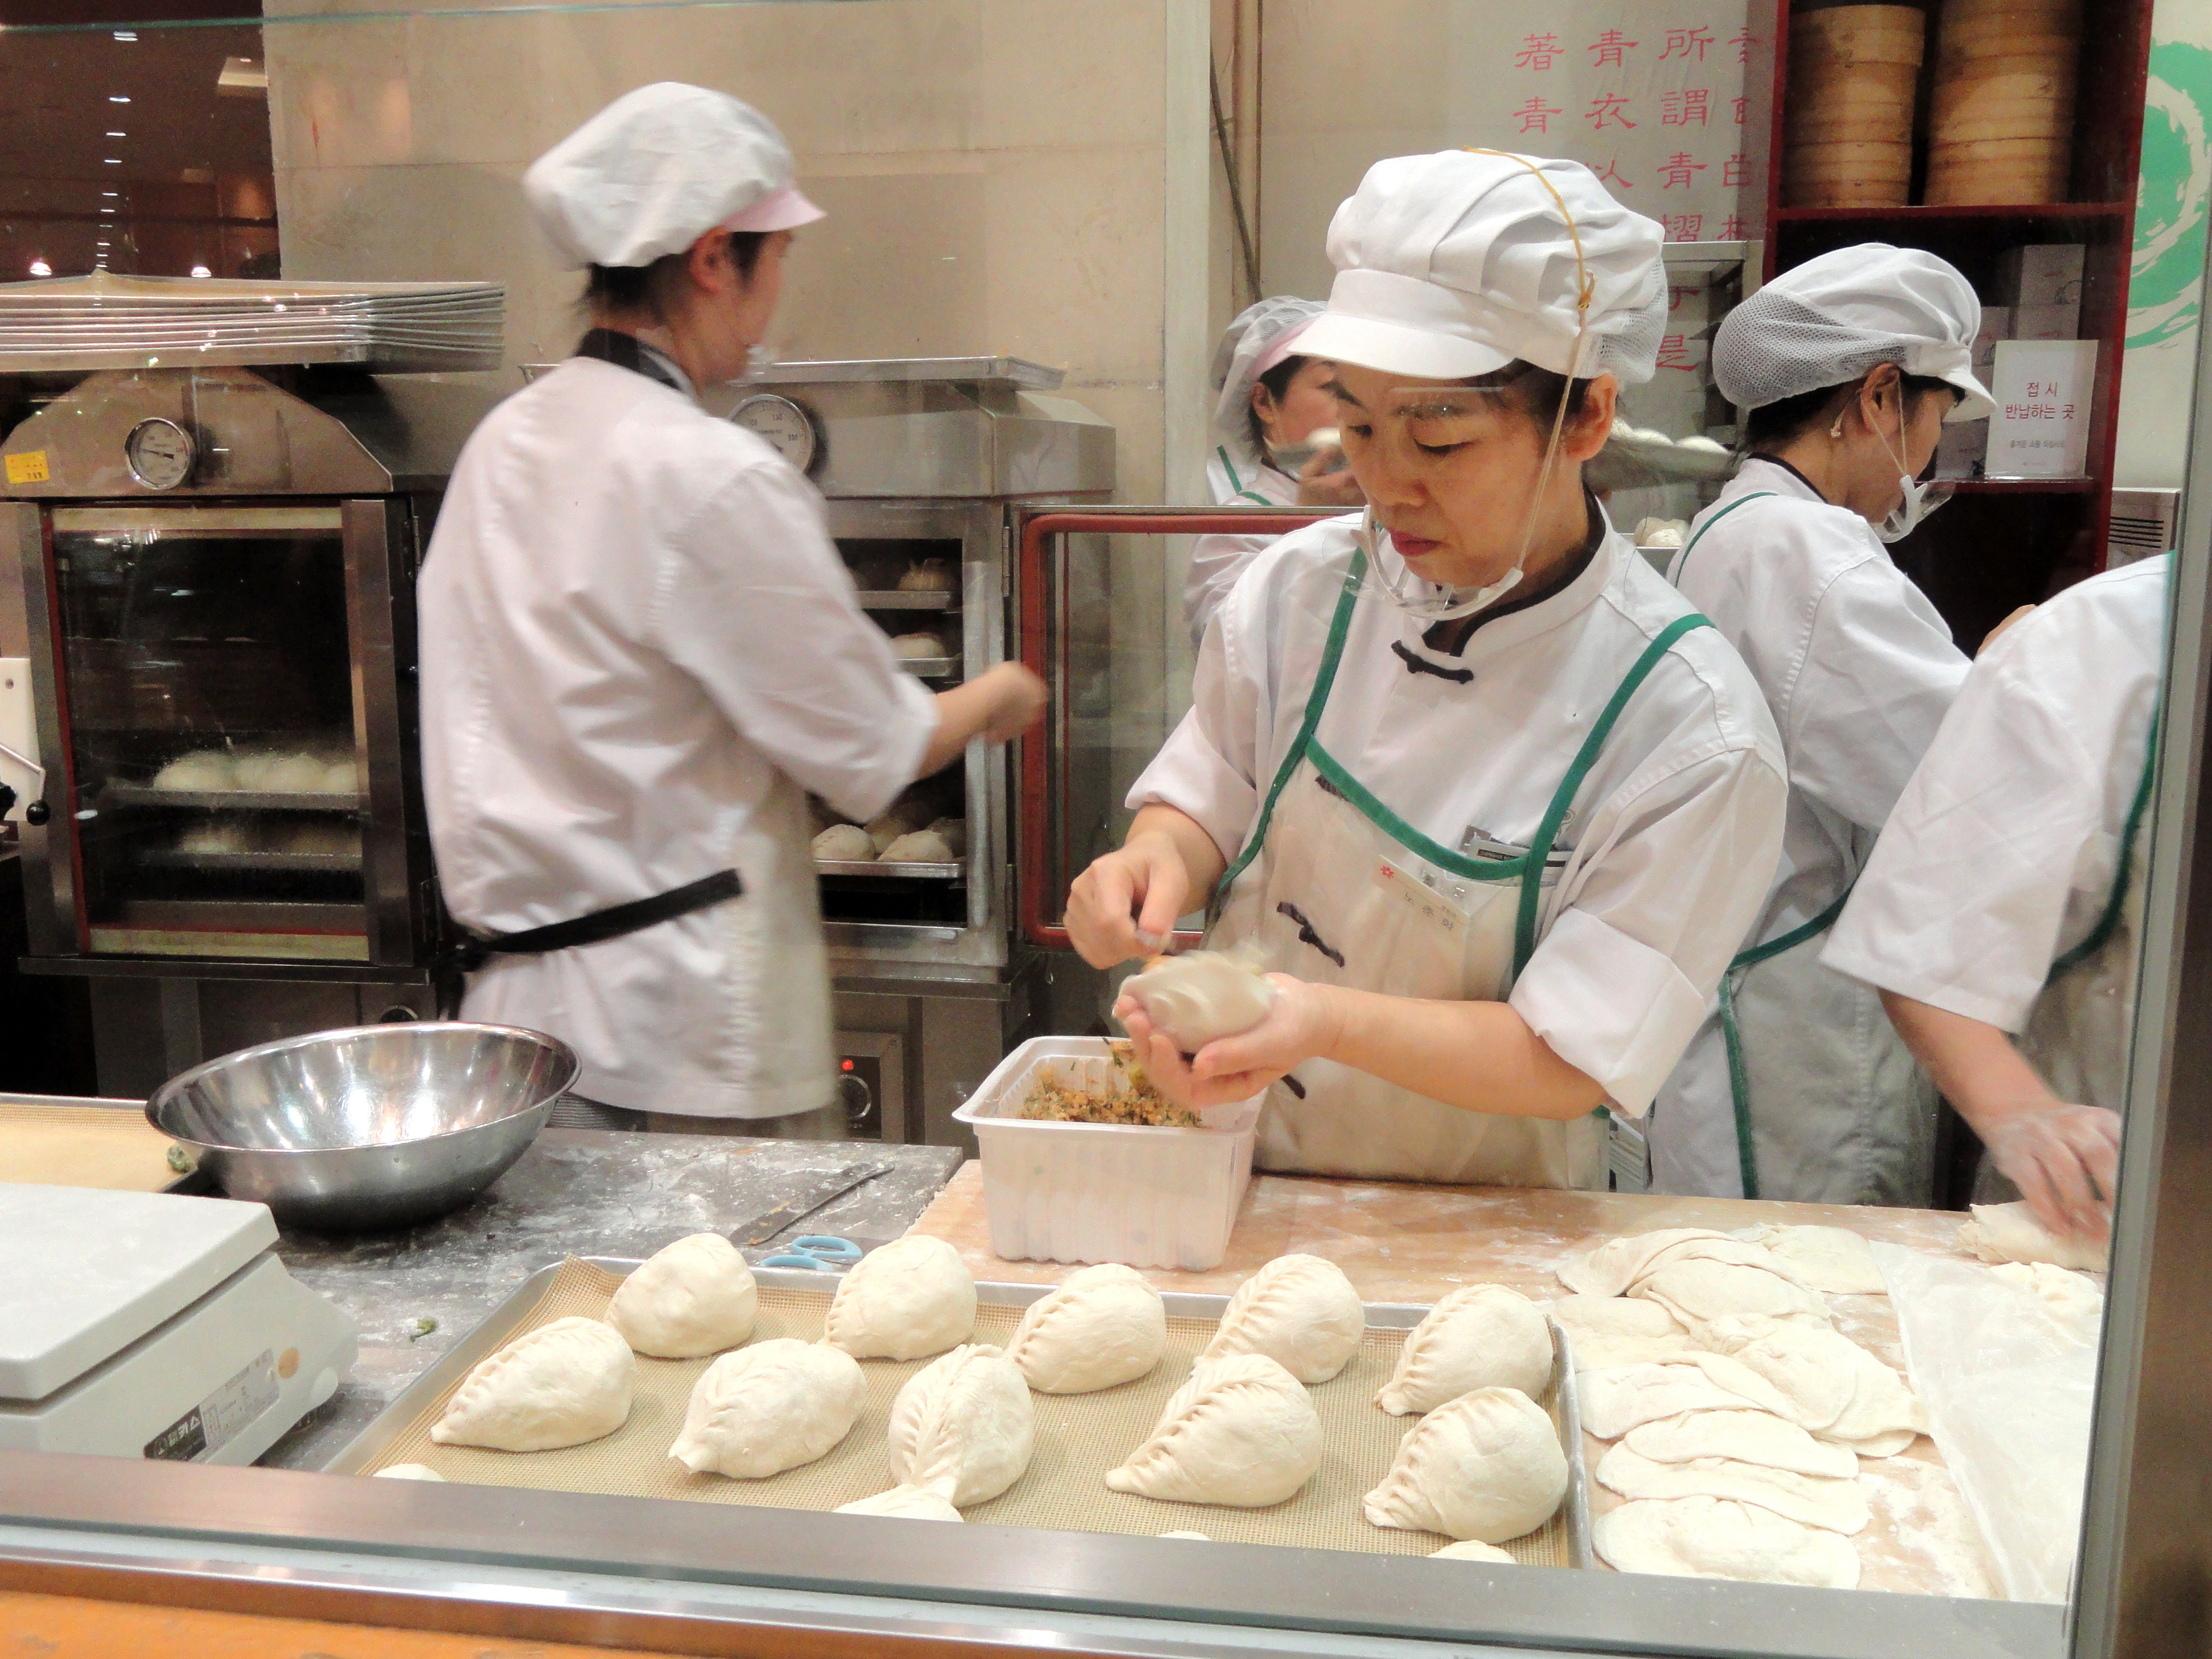
working, person, restaurant, dish, food, cooking, culinary, kitchen, professional, baking, cuisine, bakery, preparation, cook, dumplings, inside, women, baker, preparing, food processing, pastry chef, south korea, sense, culinary art